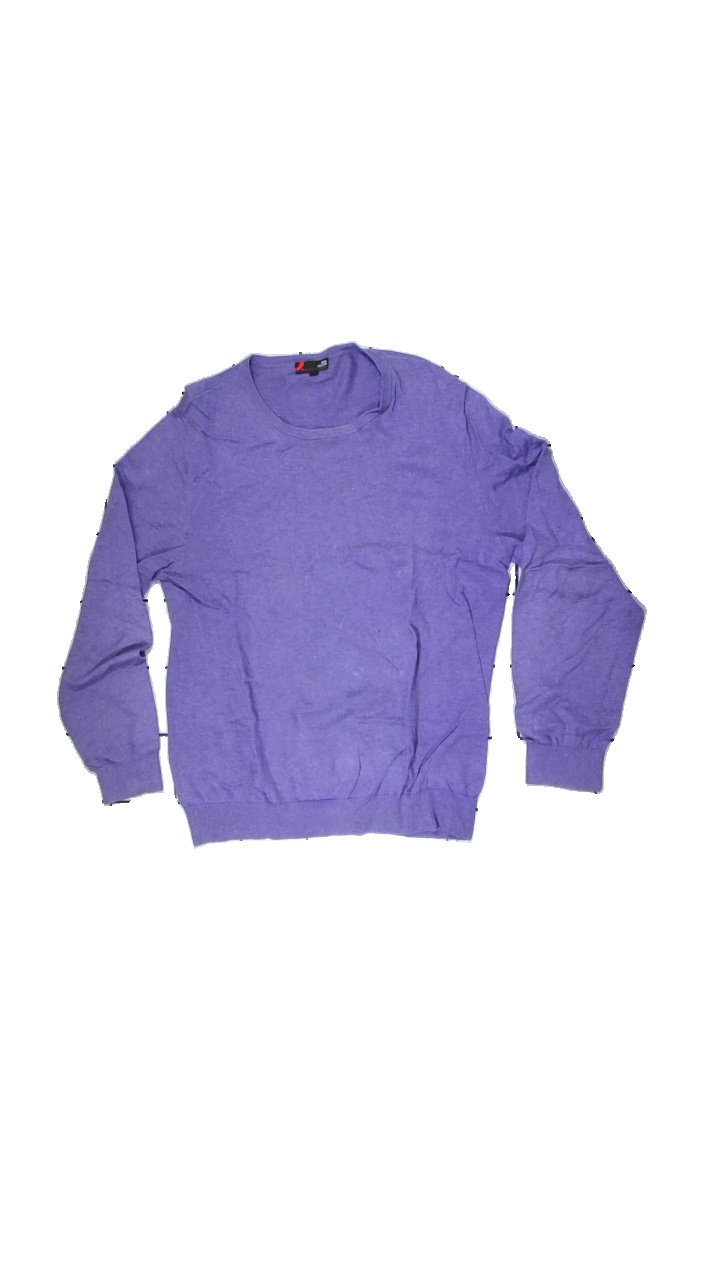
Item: Sweater (Men)
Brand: Dressman
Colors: Purple
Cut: Regular, C-collar
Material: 100% cotton
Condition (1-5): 2
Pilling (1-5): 5
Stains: Minor
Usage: Recycle
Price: <50